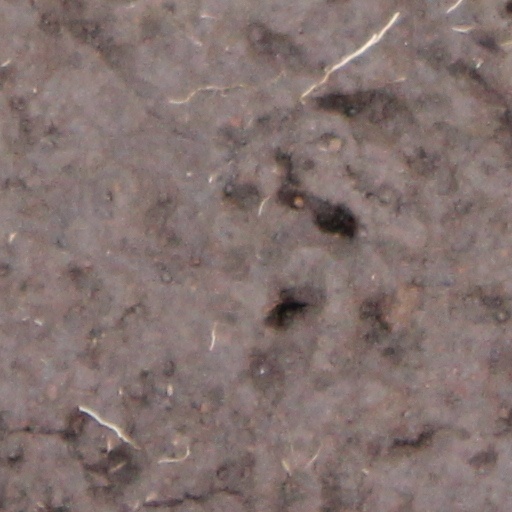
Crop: wheat